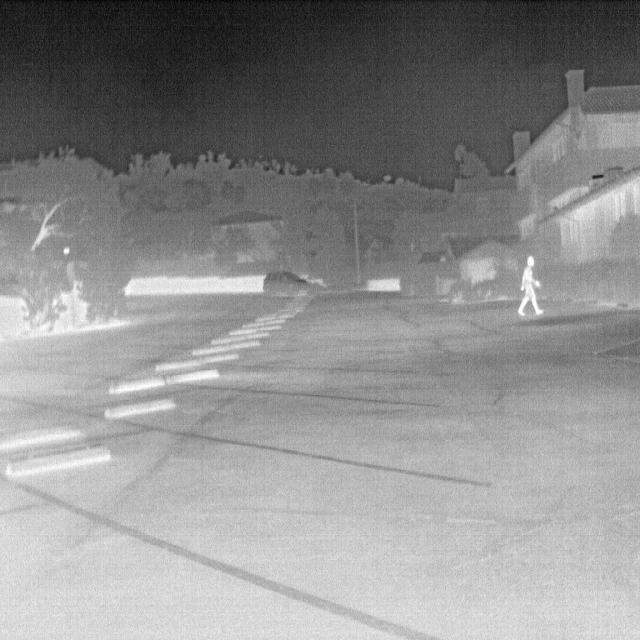
Detected objects:
label: person